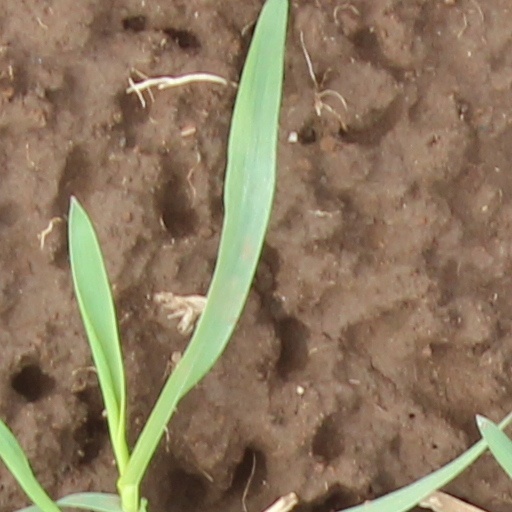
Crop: wheat